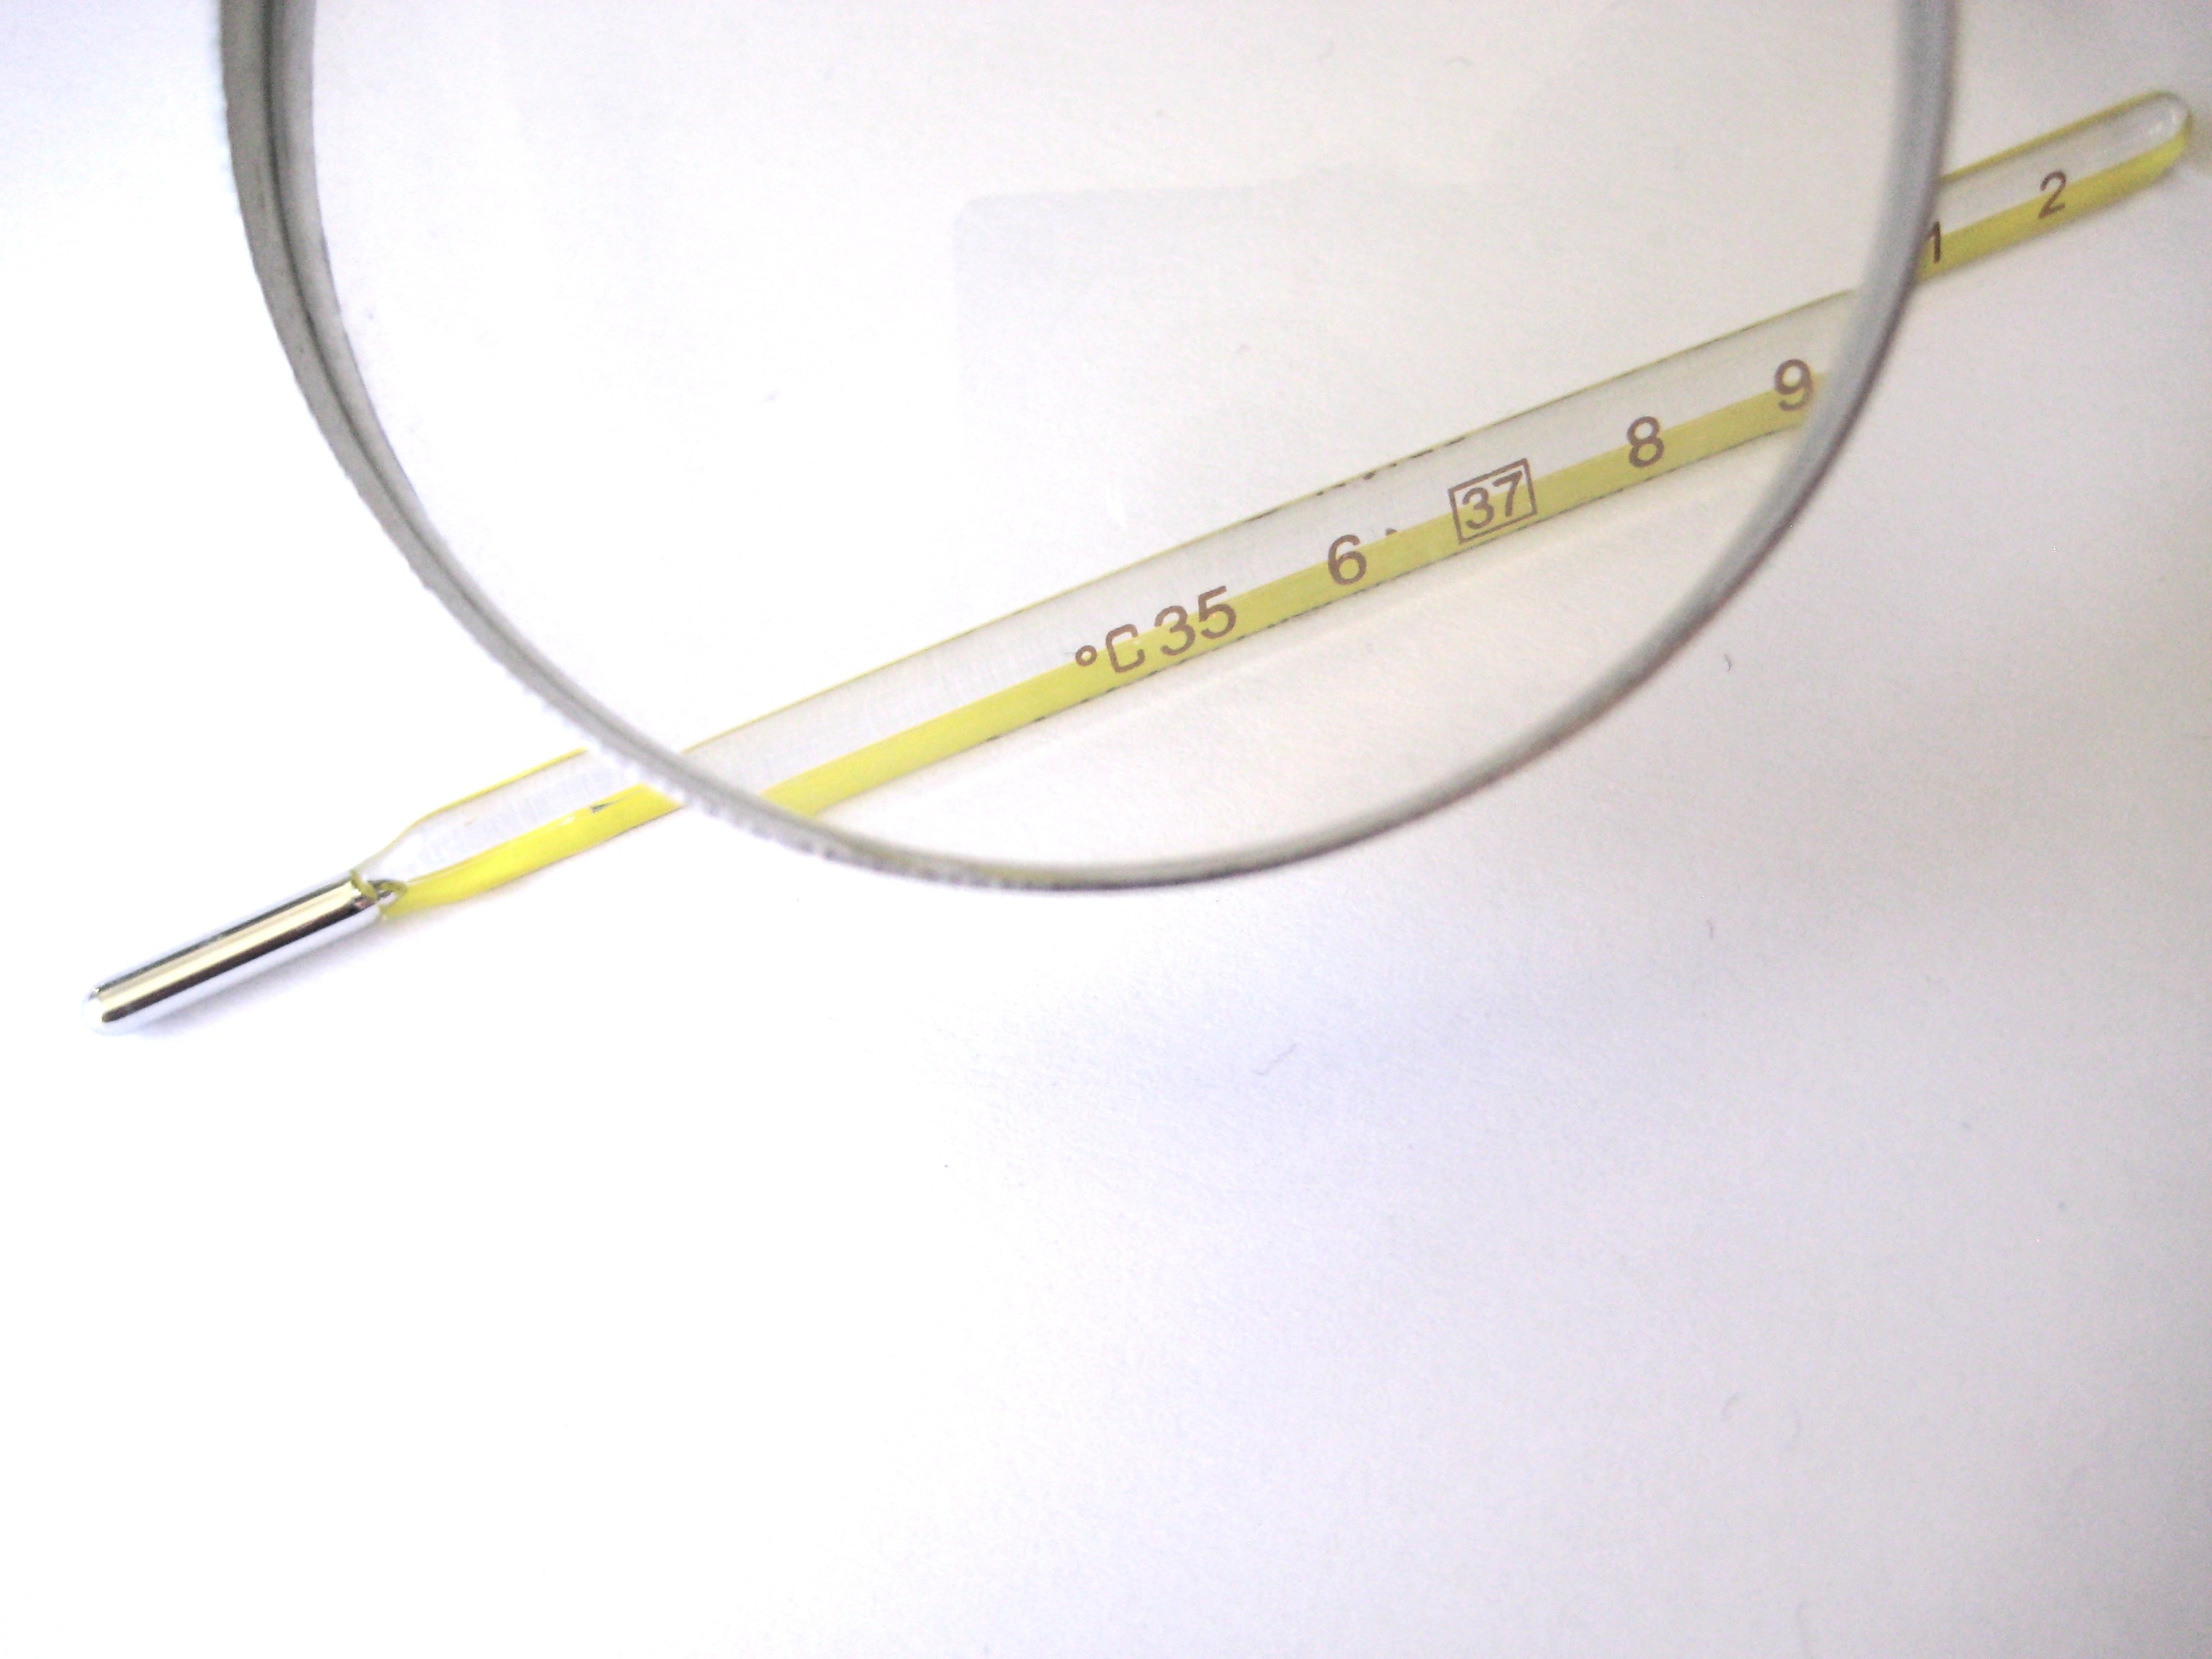
instrument, care, health, measurement, sports equipment, golf club, glasses, thermometer, medical, magnifier, vision care, diagnostic, rackets, tennis racket accessory